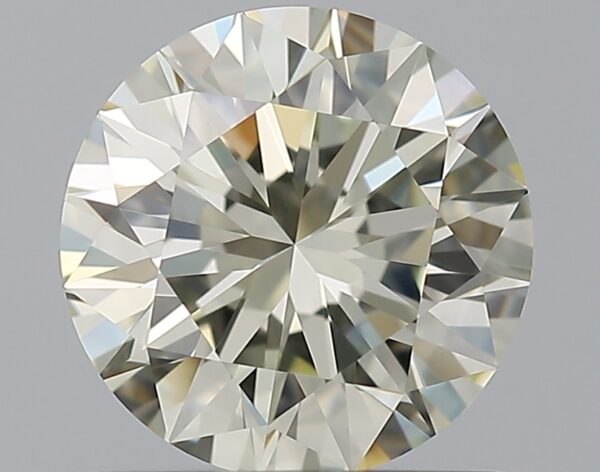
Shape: round
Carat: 1
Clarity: VVS2
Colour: N
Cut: EX
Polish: EX
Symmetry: EX
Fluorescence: M
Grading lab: GIA
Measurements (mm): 6.39 x 6.43 x 3.97